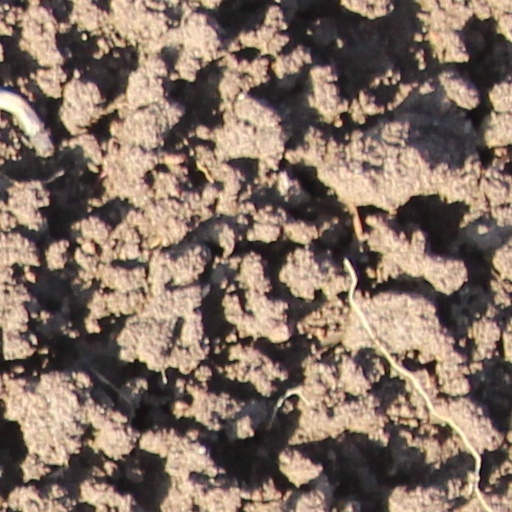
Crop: wheat